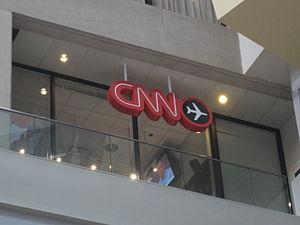
CNN Airport est un réseau de télévision par satellite appartenant à WarnerMedia. Le service diffuse des nouvelles générales, des mises à jour météorologiques, des mises à jour sur le marché boursier, des divertissements et du contenu de voyage pour les aéroports d'Amérique du Nord. La direction fondatrice était dirigée par Jon Petrovich et Scott Weiss. Deborah Cooper était le vice-président / directeur général inaugural, et continue dans le rôle actuel.